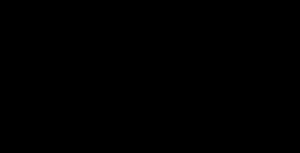
L'acide perfluorobutanesulfonique ou acide nonafluorobutanesulfonique est un composé chimique dérivé du perfluorobutane, auquel est attaché une fonction acide sulfonique. L'anion est utilisé comme tensioactif fluoré stable du fait de la force des liaisons carbone–fluor.